Richard Kearns

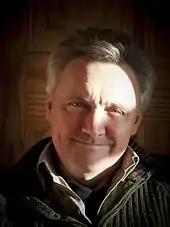
Portrait of the composer Richard Kearns by Lucrecia Zarate Espinosa

Richard Kearns (1952–2014) was an Irish classical composer.